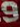
Number: 9